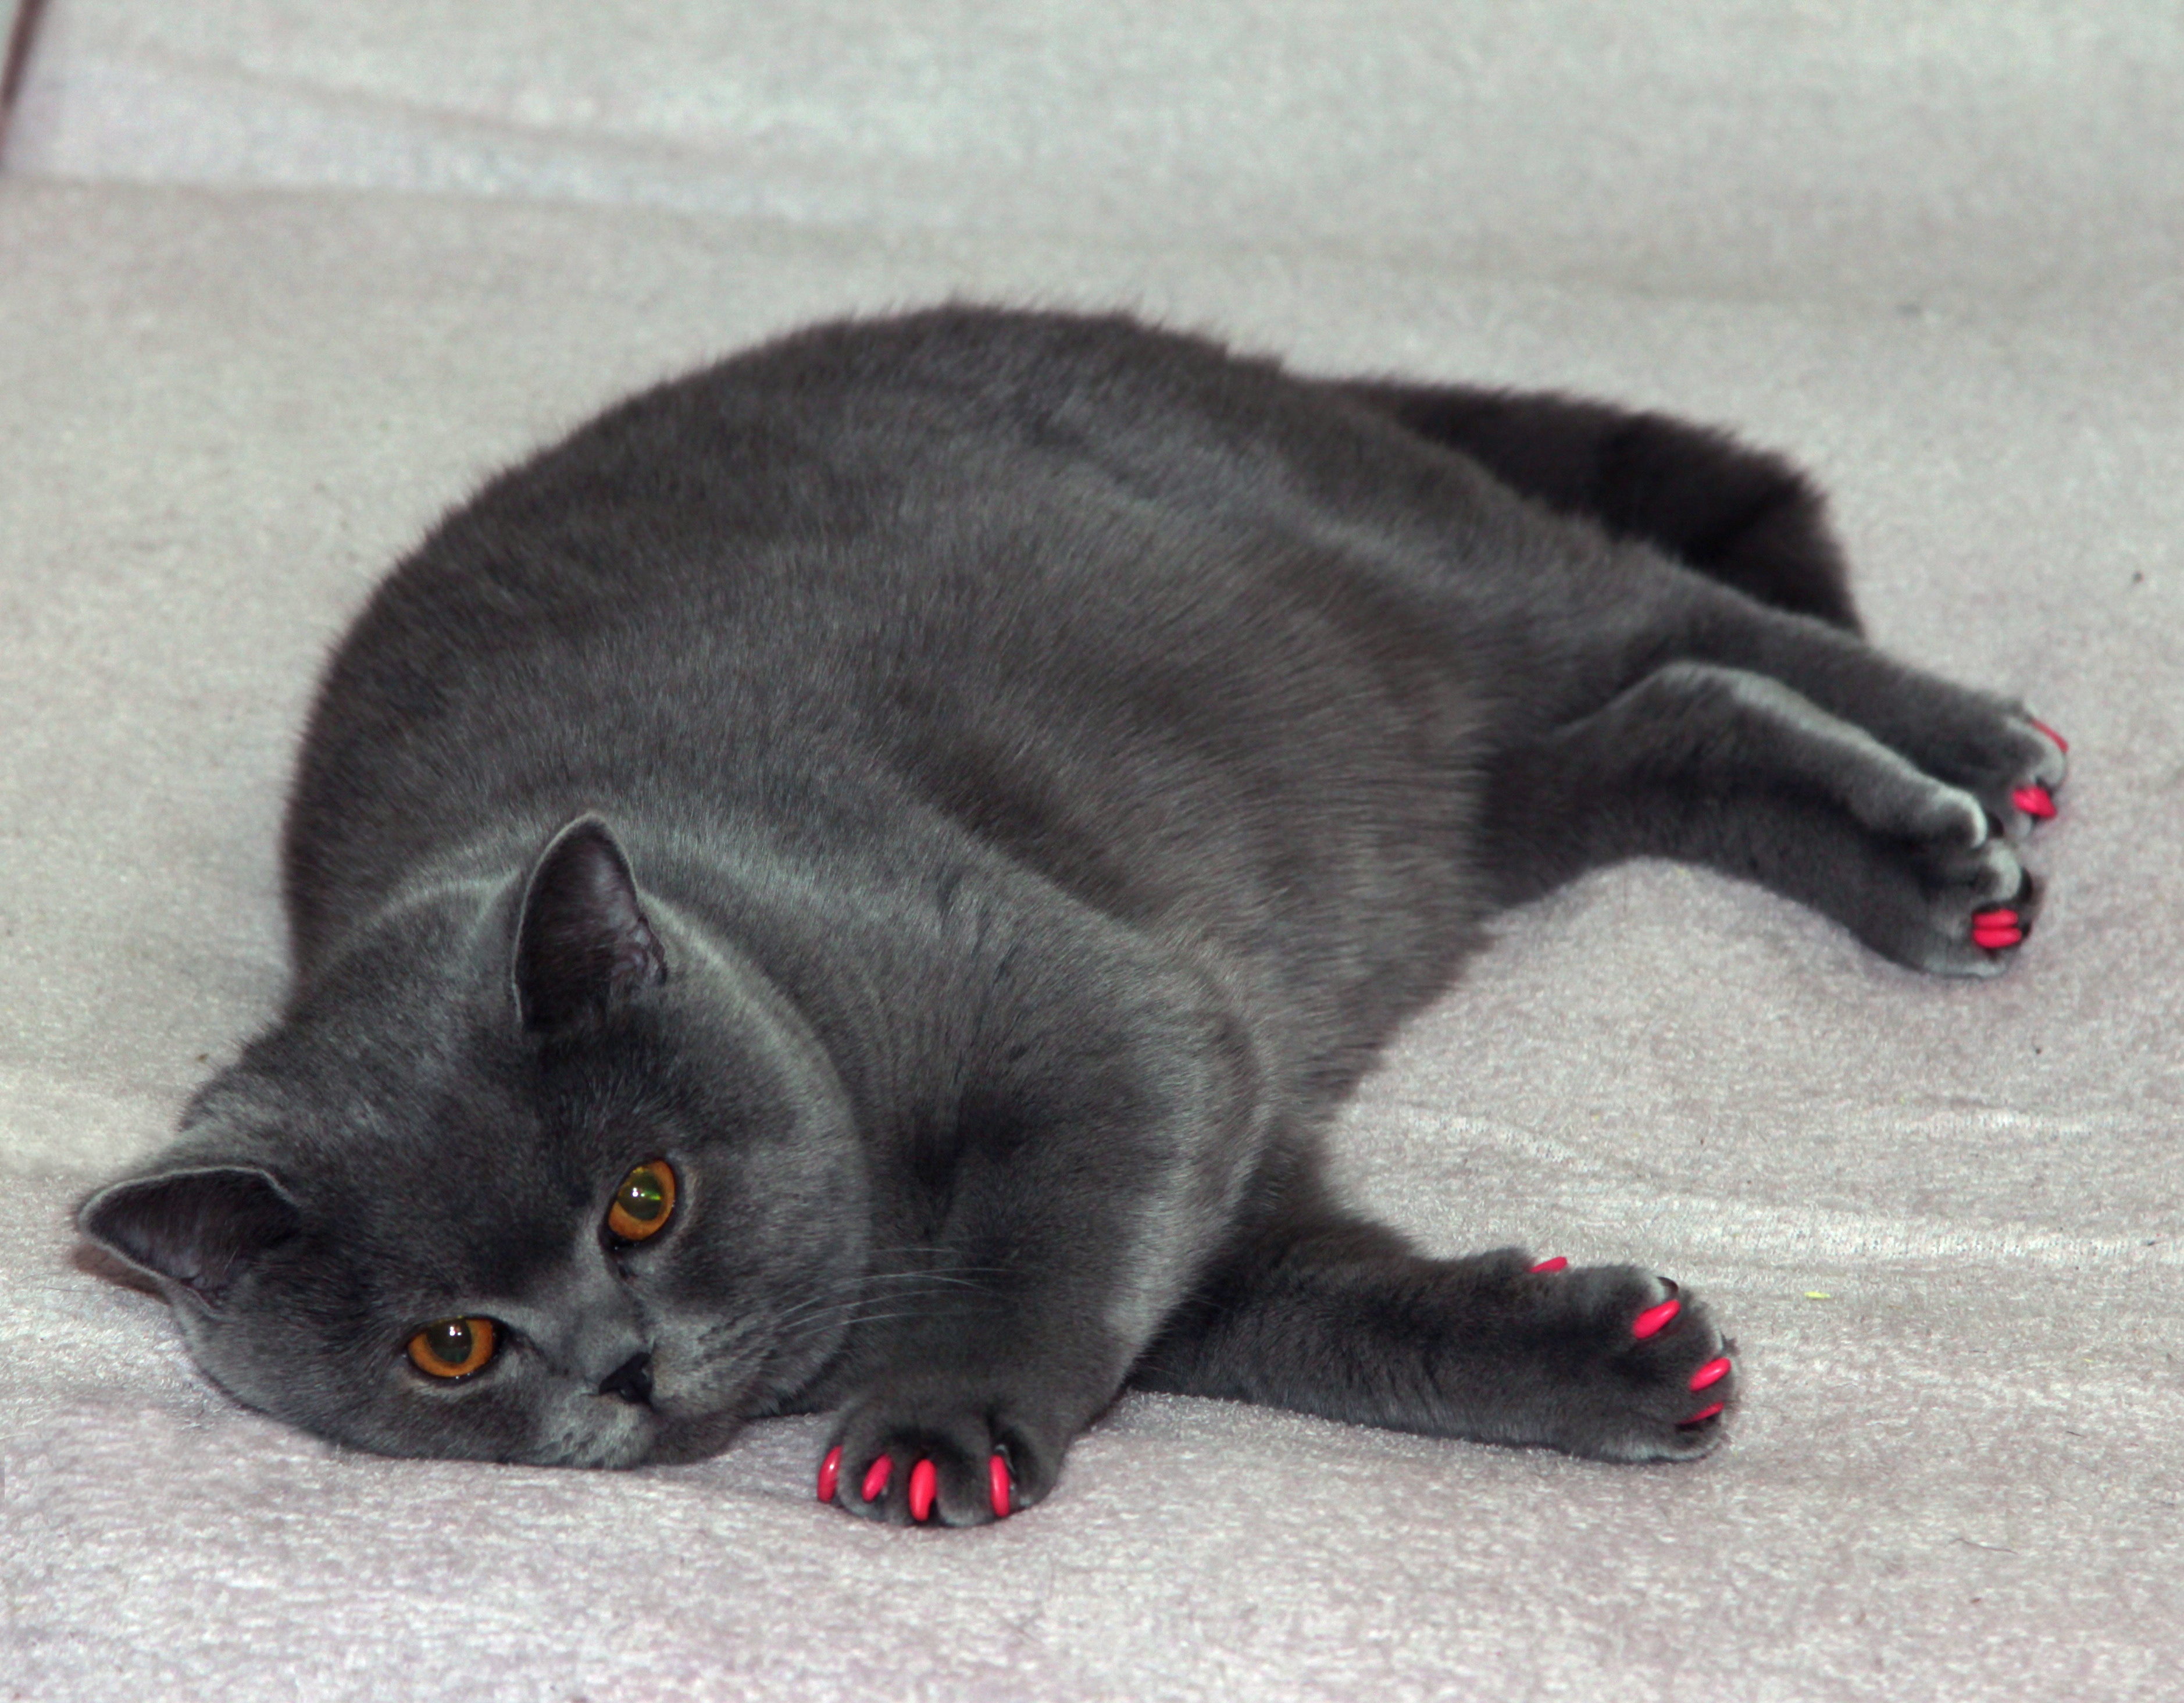
kitten, cat, mammal, black cat, black, whiskers, vertebrate, bombay, chartreux, fat cat, british cat, gray cat, pink nail polish, korat, small to medium sized cats, cat like mammal, domestic short haired cat, cat manicure